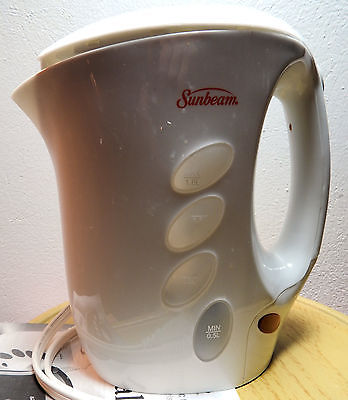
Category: kettle